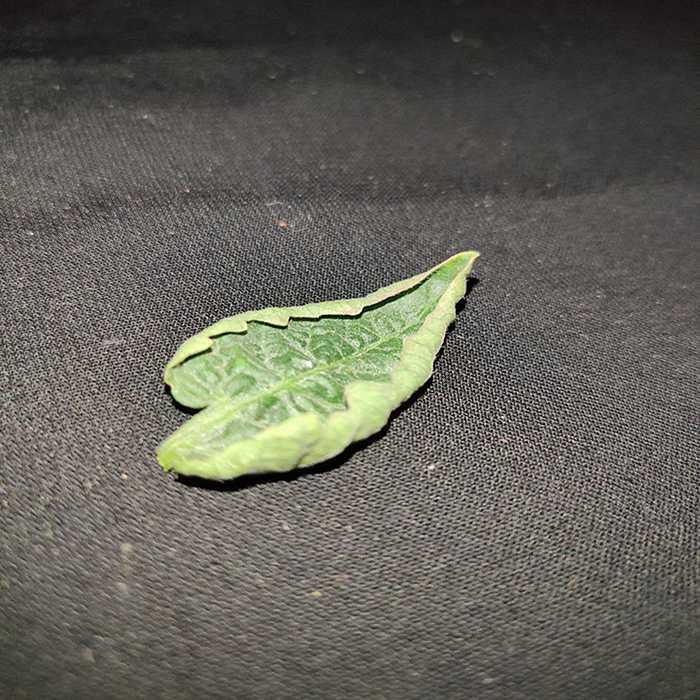
Plant: Tomato
Label: Tomato leaf curl virus